HMS Aeolus (1758)

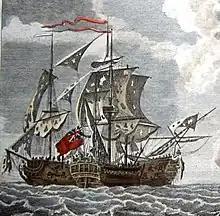
A painting of HMS "Aeolus" in action during the Battle of Bishops Court in 1760.

HMS "Aeolus (1758) was a 32-gun fifth-rate frigate of the Royal Navy. In 1800, she renamed as HMS "Guernsey.